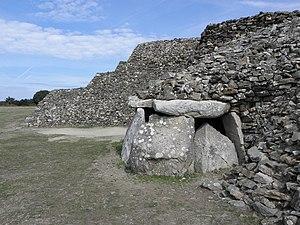
Cairn de Barnenez, commune de Plouezoc'h (29).
Le cairn de Barnenez est un monument mégalithique du Néolithique se trouvant au lieu-dit Barnenez dans la commune de Plouezoc'h, sur la côte nord du Finistère, en Bretagne. D'une longueur de 75 m, il est constitué en réalité de deux cairns en pierres sèches accolés, qui recouvrent onze dolmens à couloir. Cet ensemble est le plus grand mausolée mégalithique après celui de Newgrange et, avec le cairn III de Guennoc, le plus vieux monument d’Europe.